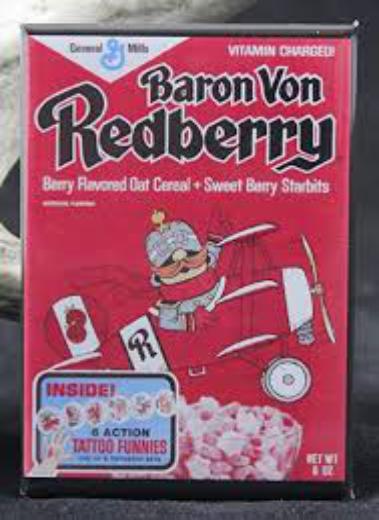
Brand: Baron von Redberry
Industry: Leisure